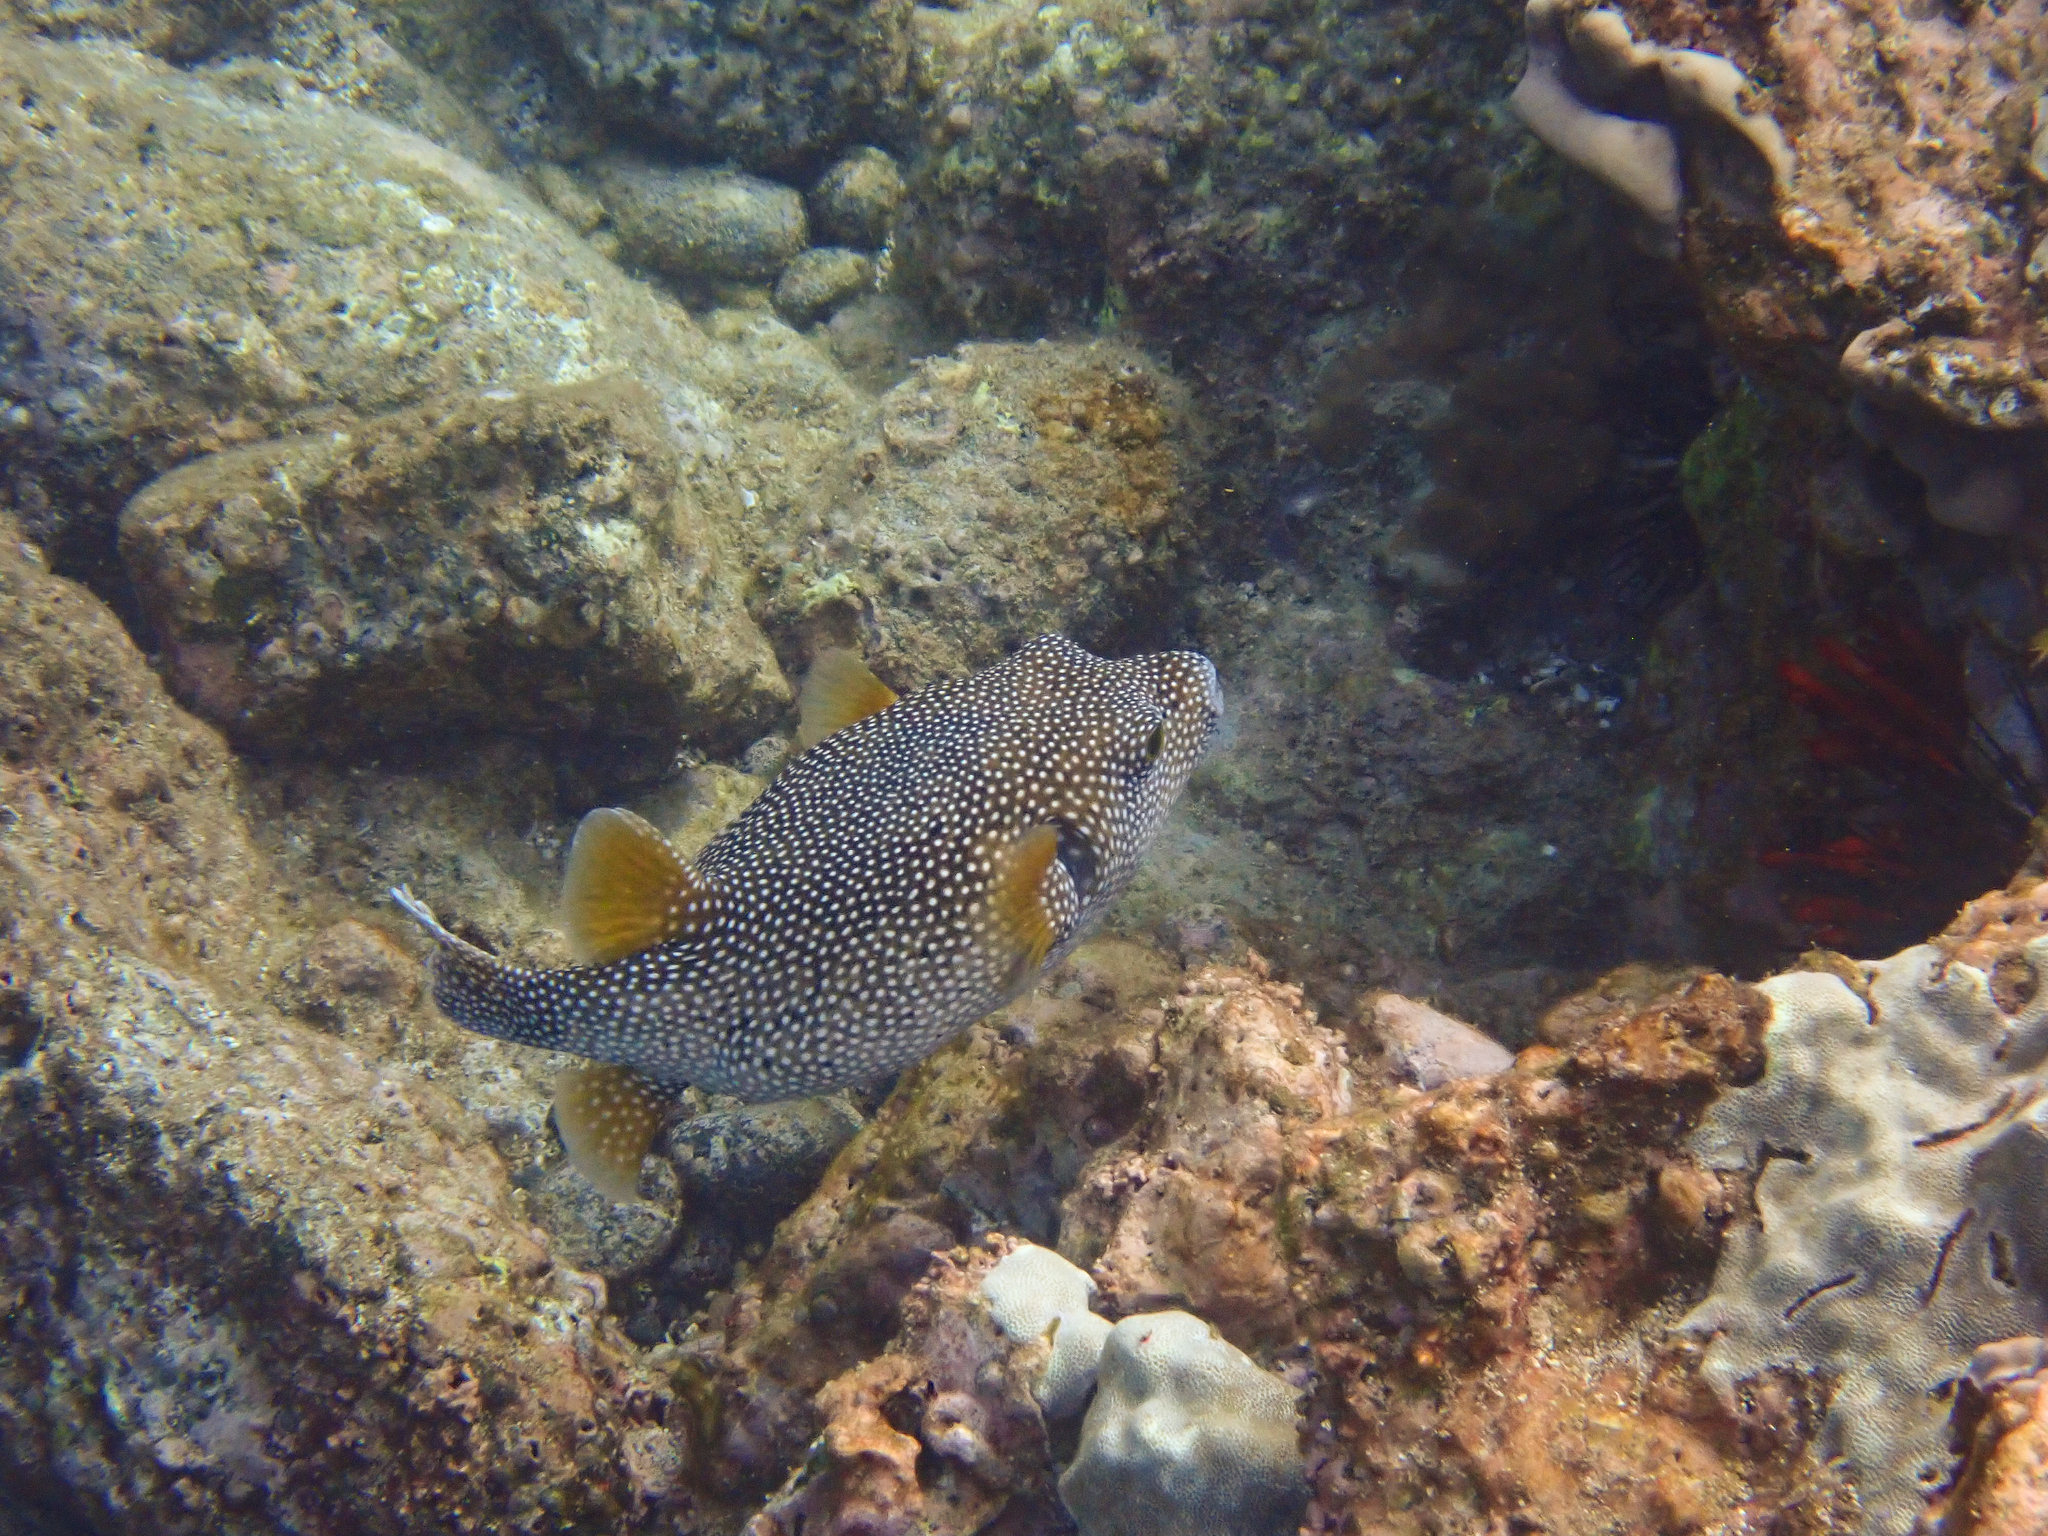
Arothron meleagris (Guineafowl Puffer)